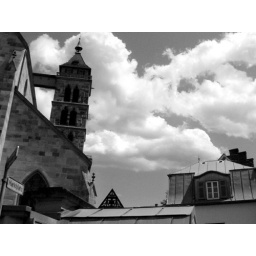
esslingen in black and white